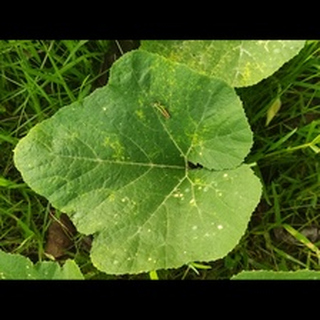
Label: pumpkin_bacterial_leaf_spot